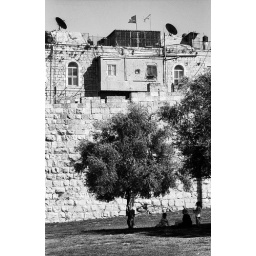
Outside walls of old market in Jerusalem.